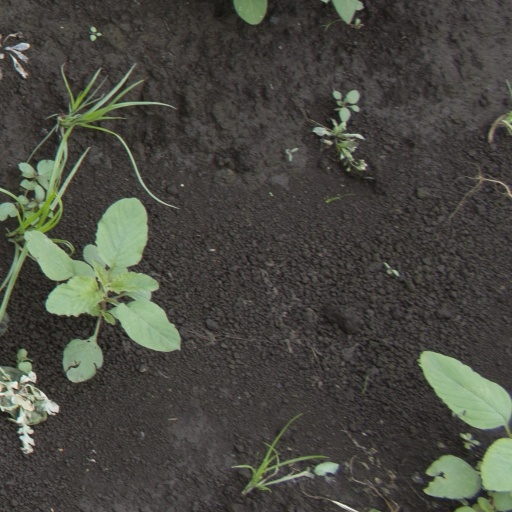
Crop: soybean